Preta Fernanda

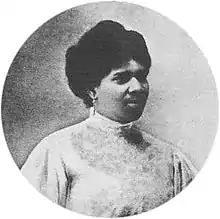
Portrait of Fernanda from her 1912 book

Andrêsa do Nascimento (1859 27 August 1927), known as Preta Fernanda, was a courtesan and celebrated society figure in "fin de siècle" Lisbon. She was also known as Fernanda do Vale (her pen name). She was, perhaps, the best known black citizen of the city in that period.